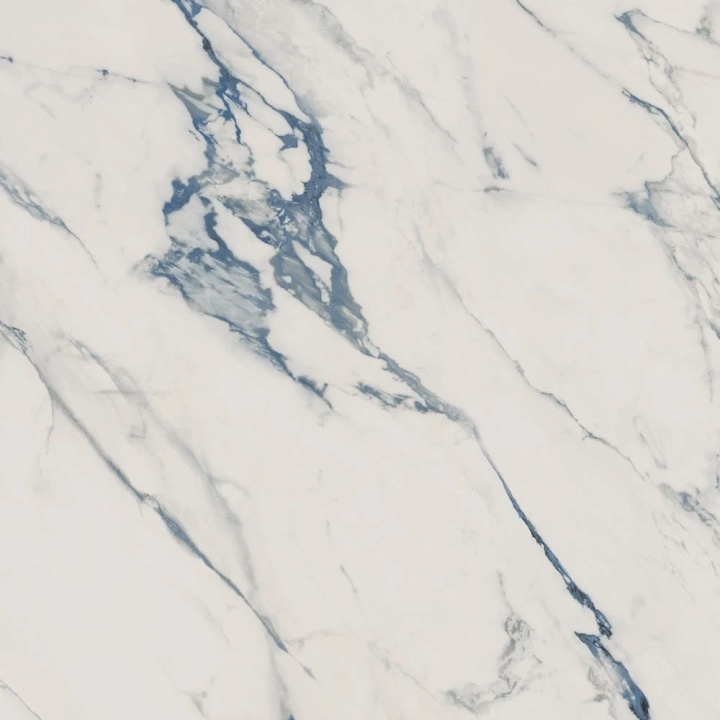
PorcelaniteDos, Firenze - 1942 - Blue Calacatta, Antislip, 100x100cm, 10.00mm, Rett.
De Firenze tegels van PorcelaniteDos zijn de ideale keuze om een ​​vleugje elegantie en stijl aan uw kamers te geven. Dankzij de anti -glad, gepolijst, zacht aanvoelend natuurlijk oppervlak, deze tegel met marmereffect geeft een luxueuze en verfijnde uitstraling en past zich perfect aan elk type ontwerp aan. Met een selectie verfijnde kleuren, waaronder blauwe calacatta, gouden calacatta , de Firenze tegel is verkrijgbaar in verschillende formaten, zoals 50x50cm, 30x90cm, 40x120cm, 63x146cm, 64x147,5cm, 98x98cm, 100x100cm, en biedt flexibiliteit en veelzijdigheid bij het creëren van uw ruimtes.> Dankzij de dikte van 10,00 mm garanderen Firenze tegels weerstand en duurzaamheid in de loop van de tijd, waardoor hun schoonheid intact blijft, zelfs na meerdere jaren gebruik. Gemaakt met hoogwaardige materialen en met aandacht voor elk detail, de Firenze tegels van PorcelaniteDos zijn de perfecte keuze voor wie op zoek is naar een oplossing van superieure klasse. Kies de tijdloze schoonheid en elegantie van Firenze tegels van PorcelaniteDos om uw ruimtes te transformeren in ware meesterwerken van design. Merk PorcelaniteBack Collectie Firenze Categorie Tegels Kleur Blauwe Calacatta, Gouden Calacatta Oppervlakte Antislip, gepolijst, zacht aanvoelend natuurlijk Afmetingen 50x50cm, 30x90cm, 40x120cm, 63x146cm, 64x147.5cm, 98x98cm, 100x100cm Dikte 10,00 mm Gerectificeerd Gerectificeerd Effect Marmer Gebruik Binnen, Muur Materiaal Porcellanato, Witte klei Antislipbescherming Niet uitgesloten
Brand: PorcelaniteDos
Category: Hardware > Building Materials > Wall & Ceiling Tile > Wall Tiles